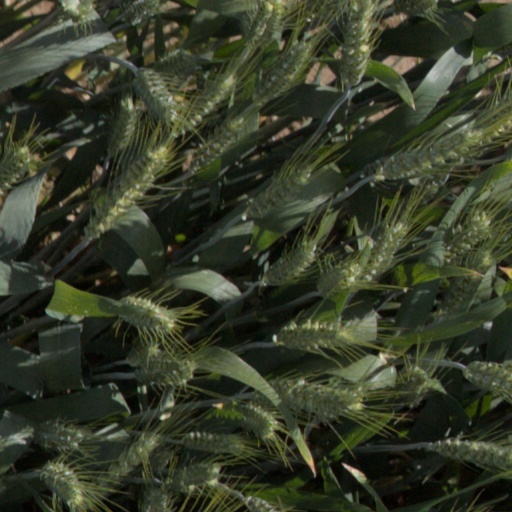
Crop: wheat